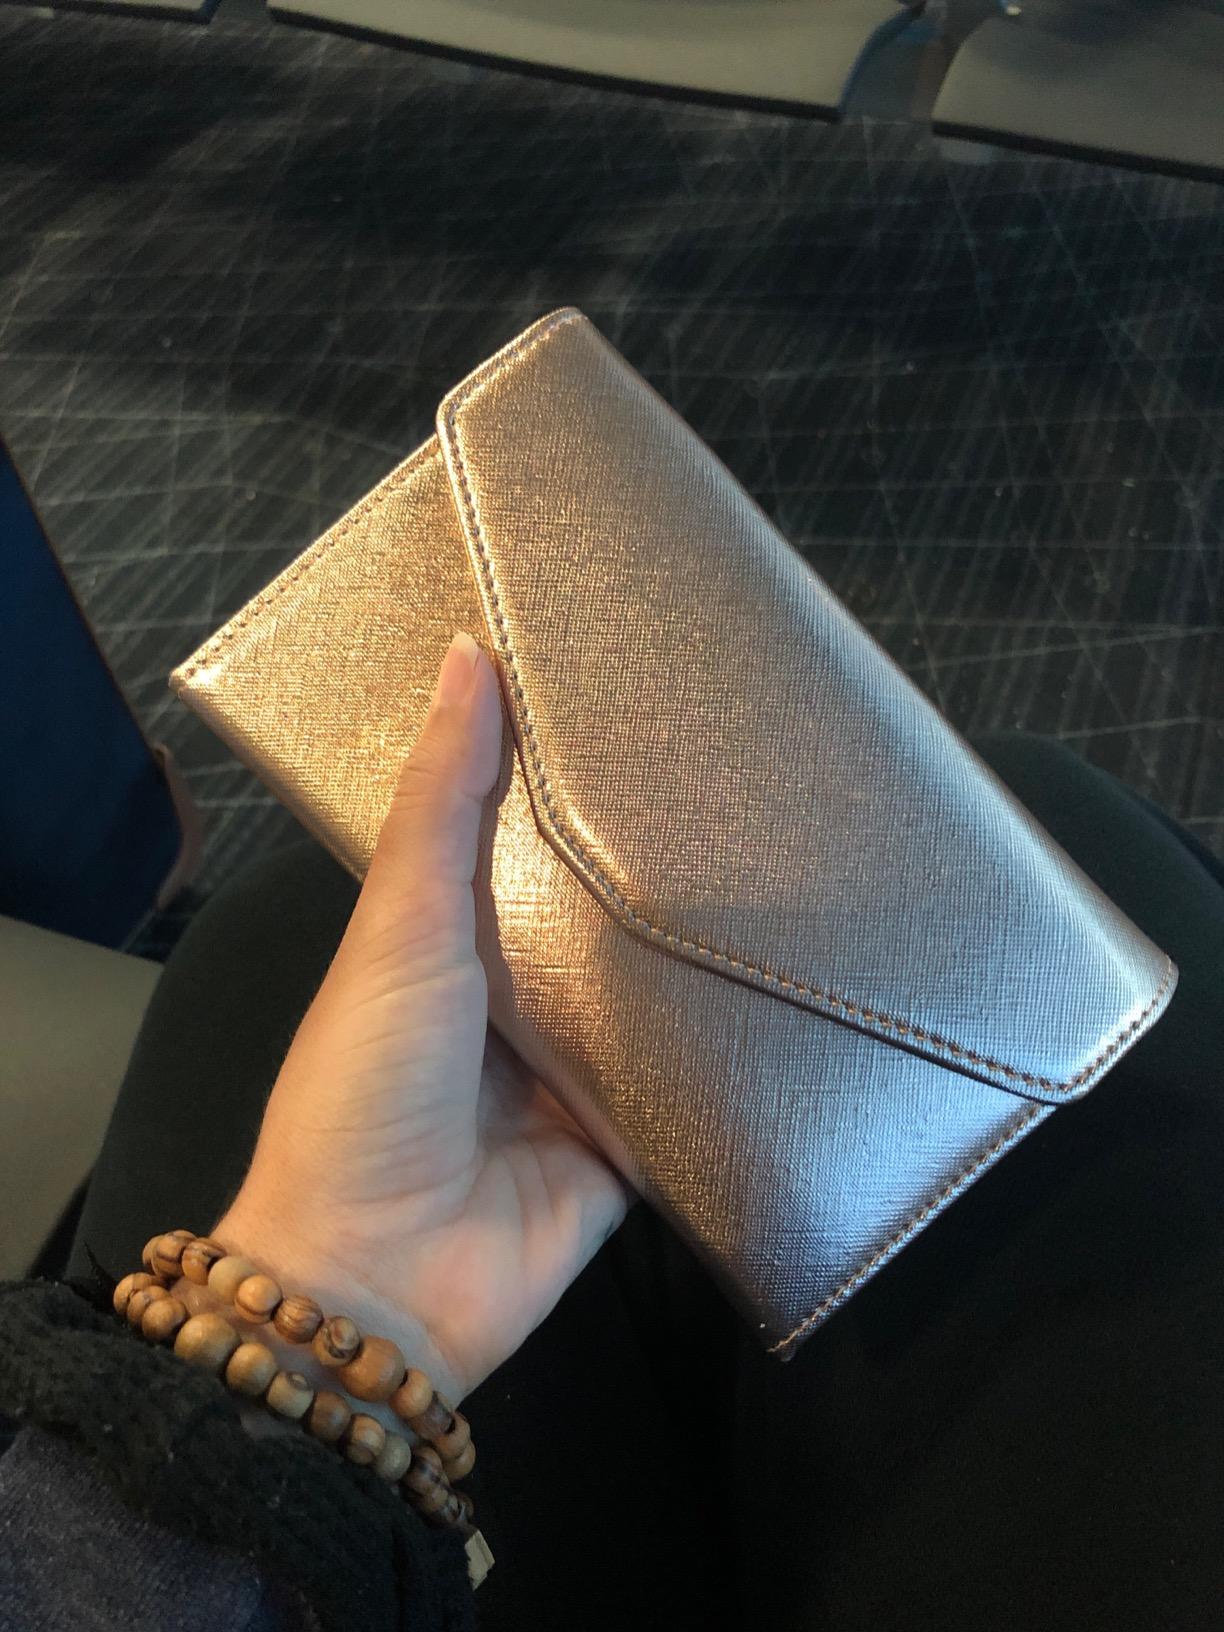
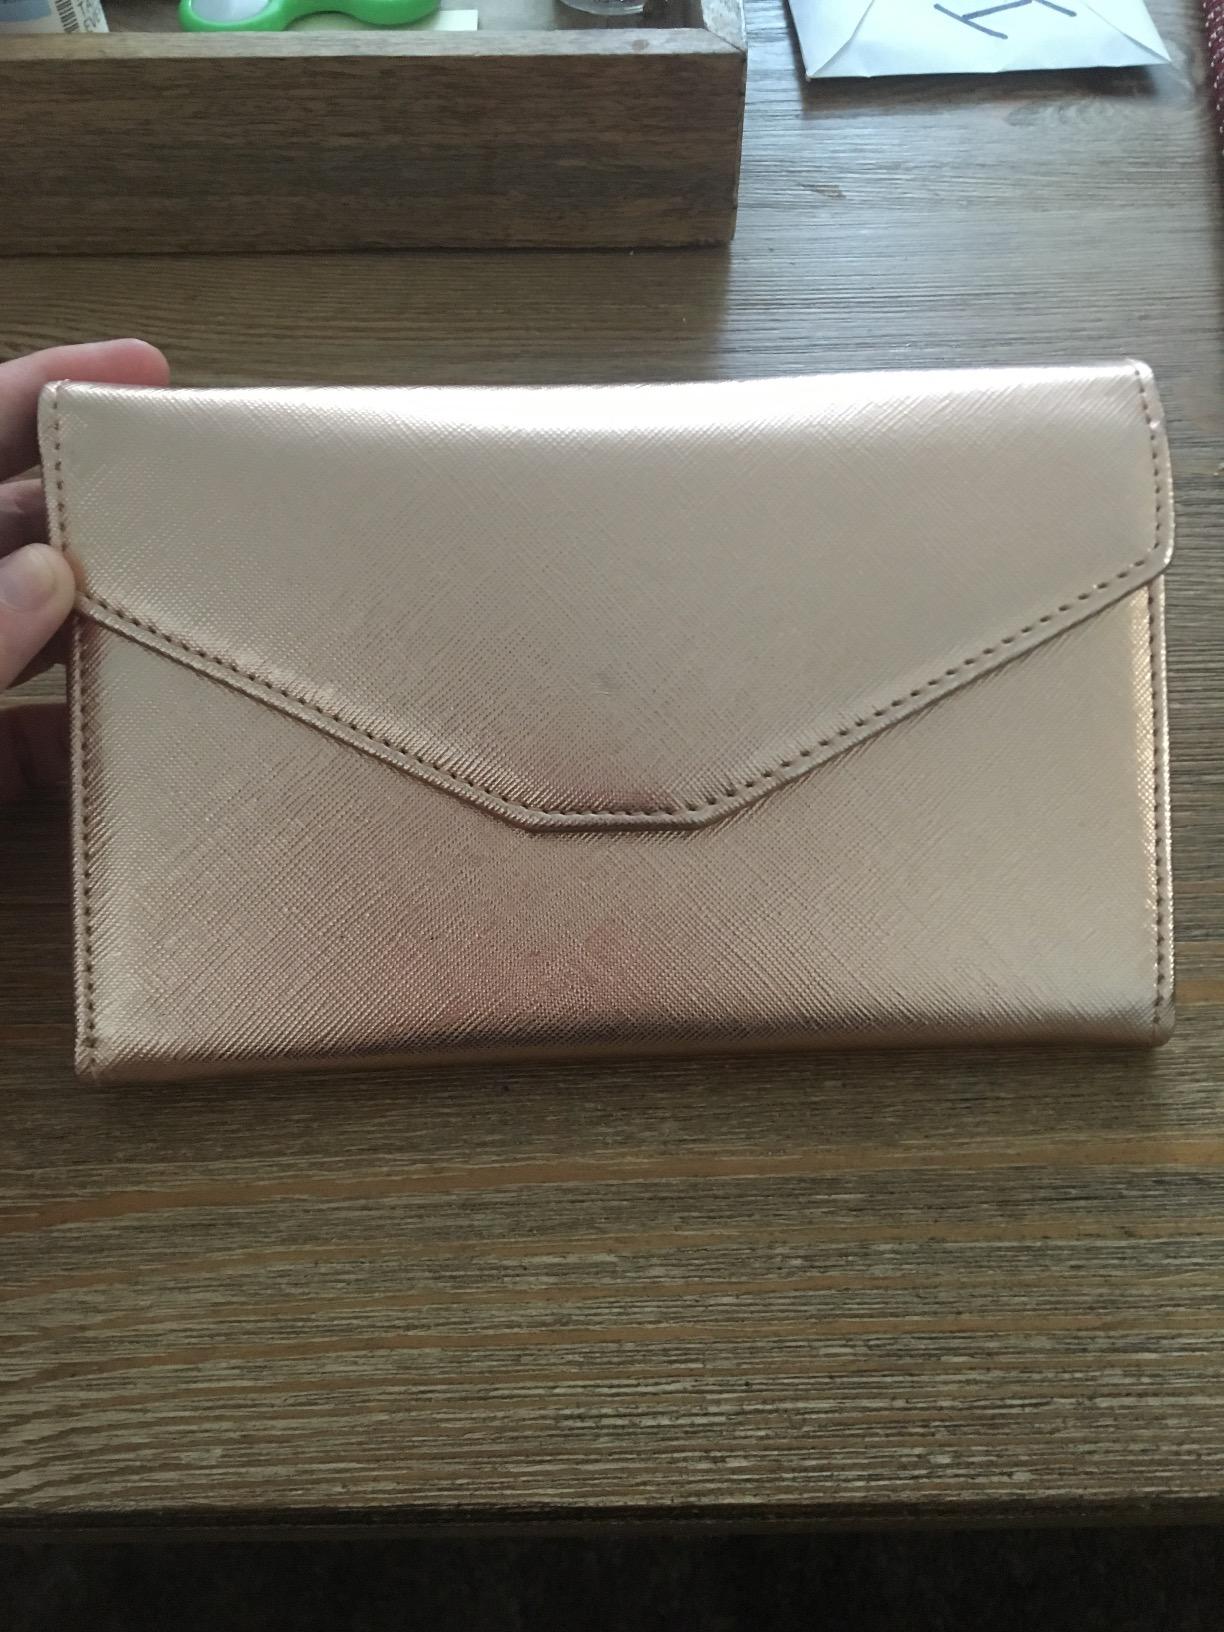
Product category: accessories_wallet
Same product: yes